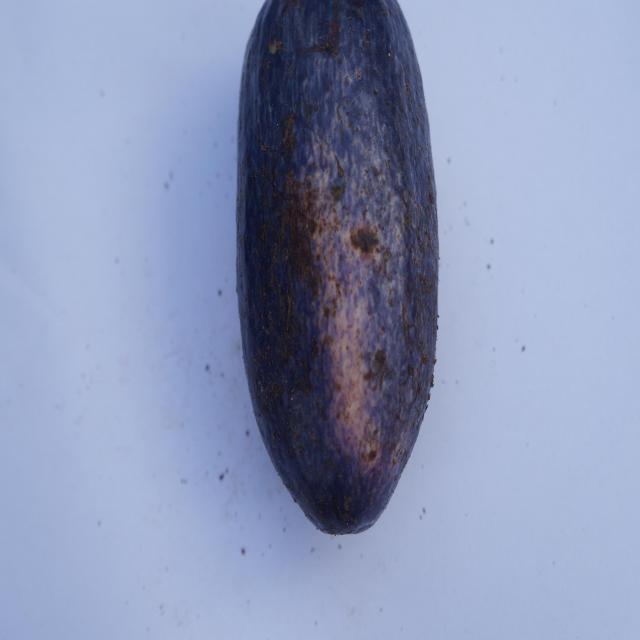
Plum grade: unaffected